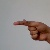
The image shows a hand gesture representing the letter 'G' in Indian Sign Language.